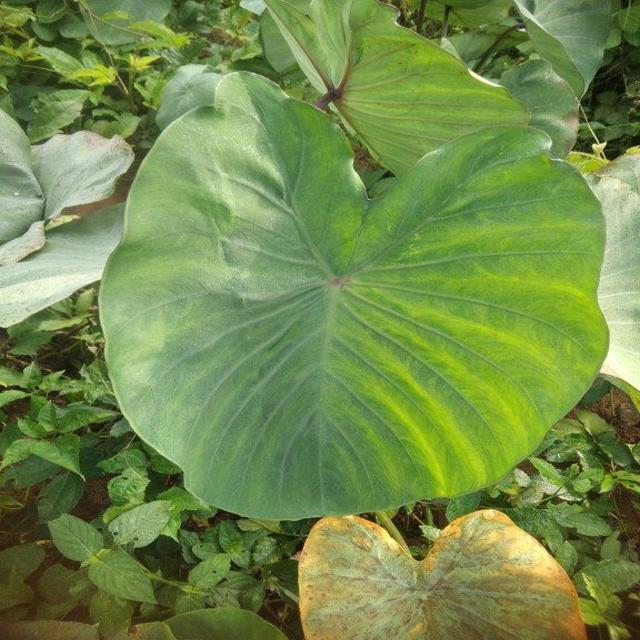
Label: Healthy